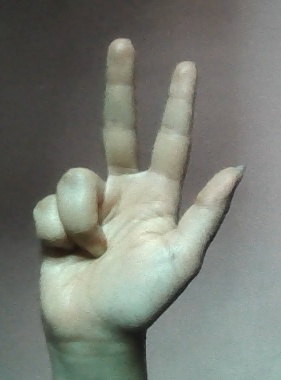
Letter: al